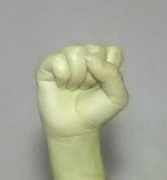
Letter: saad